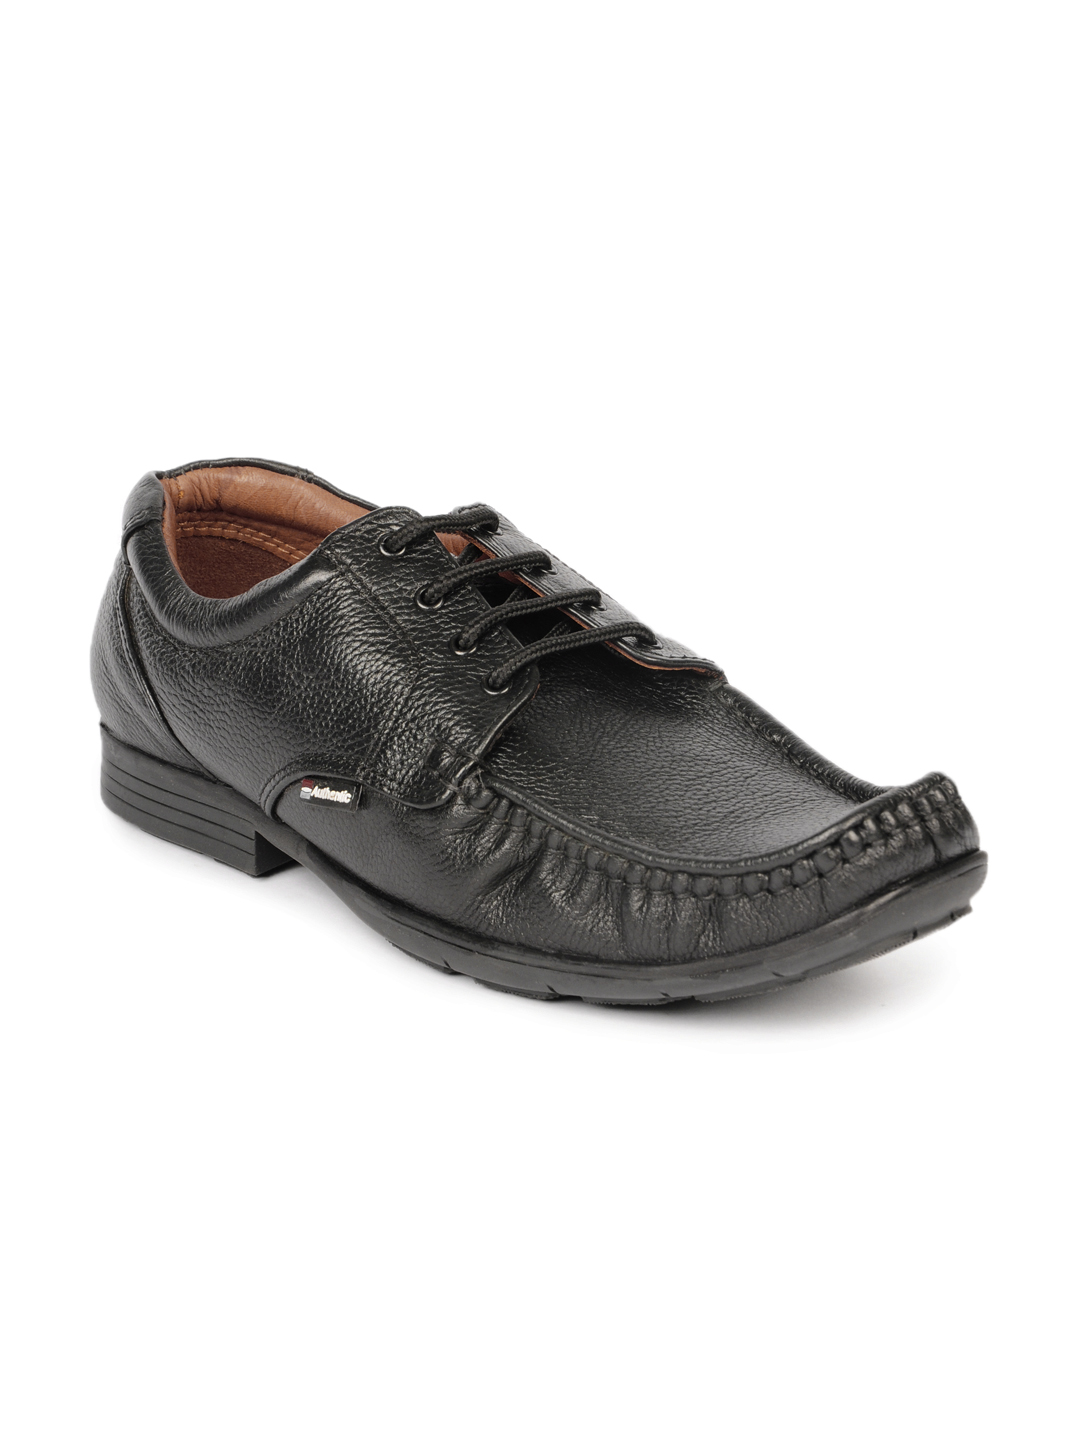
Red Chief Men Black Formal Shoes
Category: Footwear / Shoes / Formal Shoes
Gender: Men
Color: Black
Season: Winter 2018
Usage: Formal